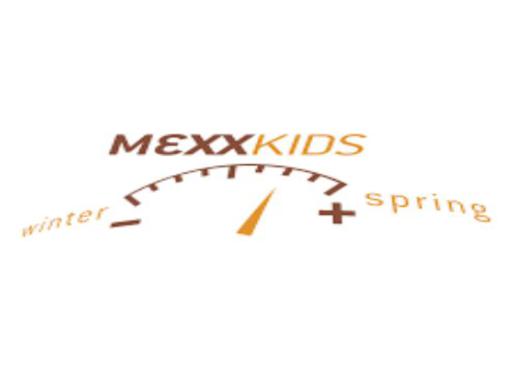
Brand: mexx
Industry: Clothes